Rakata

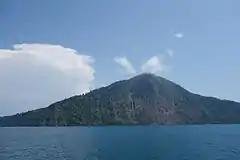
Rakata in October 2013

There are no dated reports of eruptions from Rakata since the 1883 catastrophe, although tentative datings have been made from dating ash deposits left.